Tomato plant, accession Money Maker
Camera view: horizontal (90 deg, fisheye); turntable rotation: 0 degrees
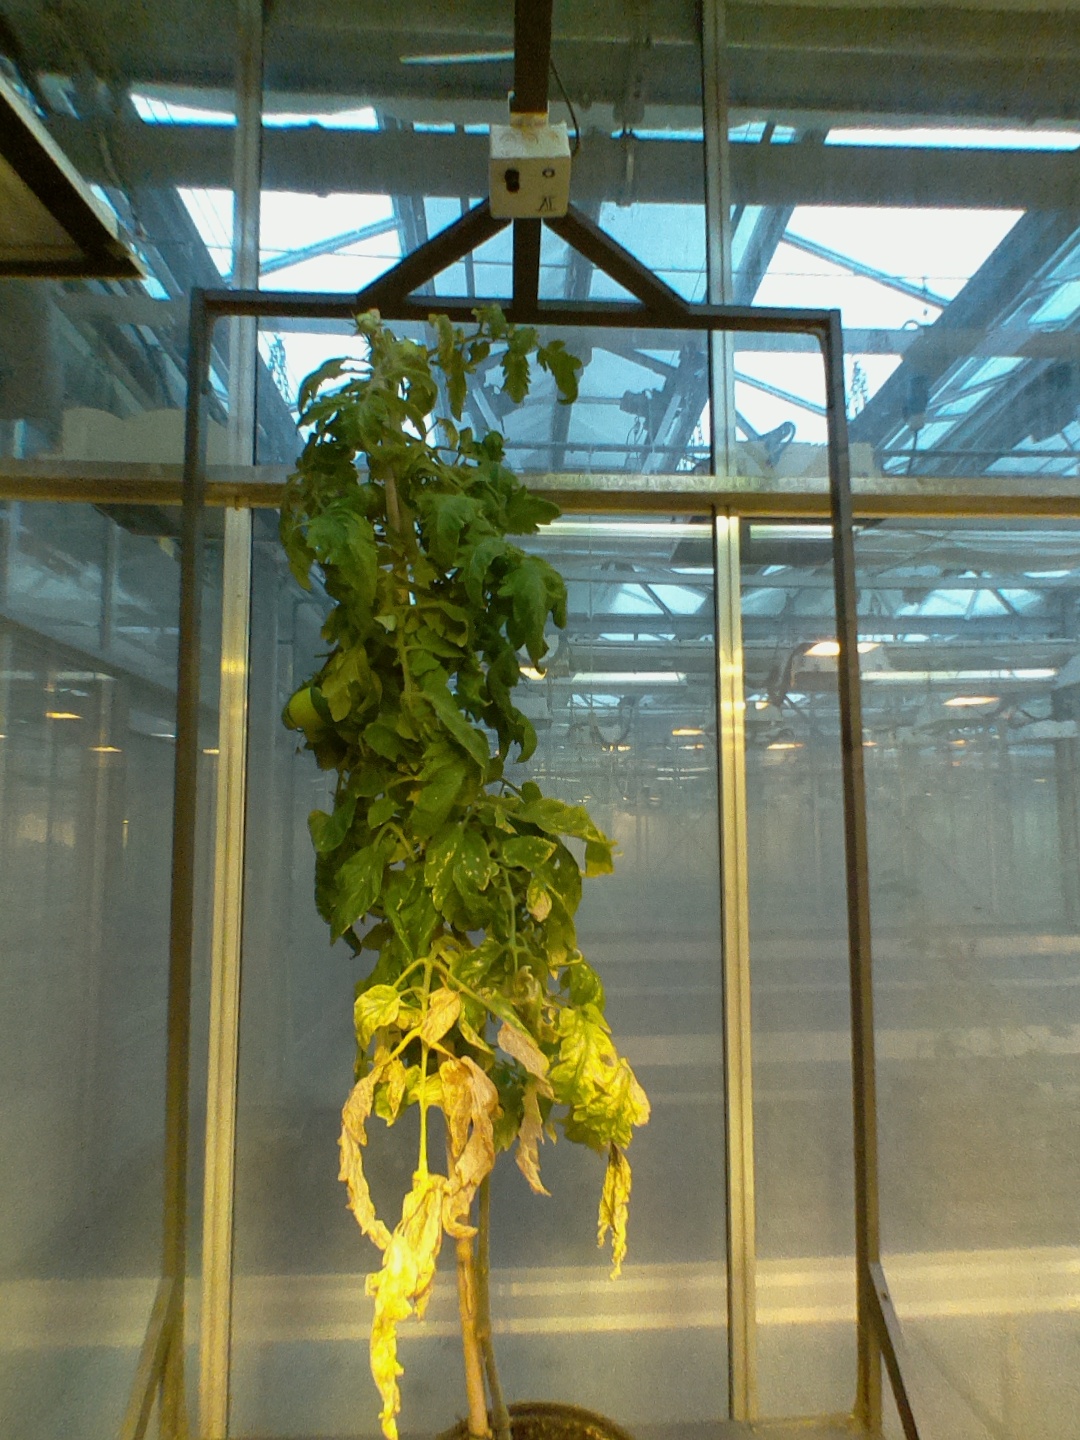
BBCH growth stage 79: 90% -100% of final fruit size